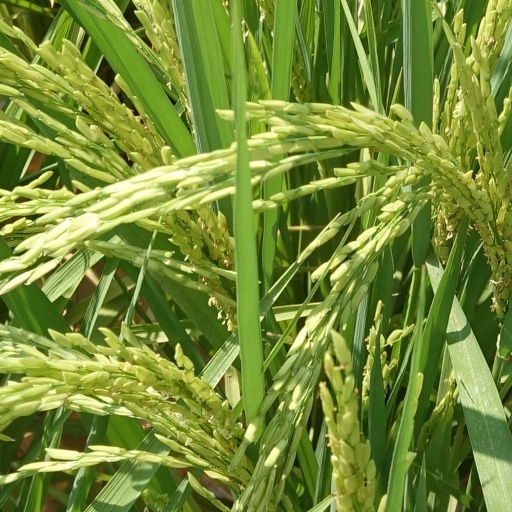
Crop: rice